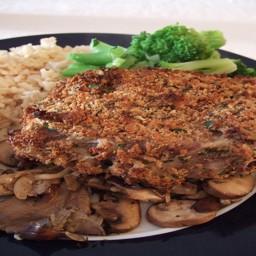
The meal of meat loaf has rice and mushrooms on it.
A plate full of food is sitting on a table.
a close up of a plate of food with broccoli
a plate that has a bunch of food on it
A plate of food with some meat, rice, and vegetables on it.